Lester White

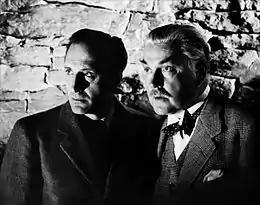
Sherlock Holmes and the Secret Weapon 2.jpg

Lester White (July 25, 1907 - December 4, 1958) was an American cinematographer.